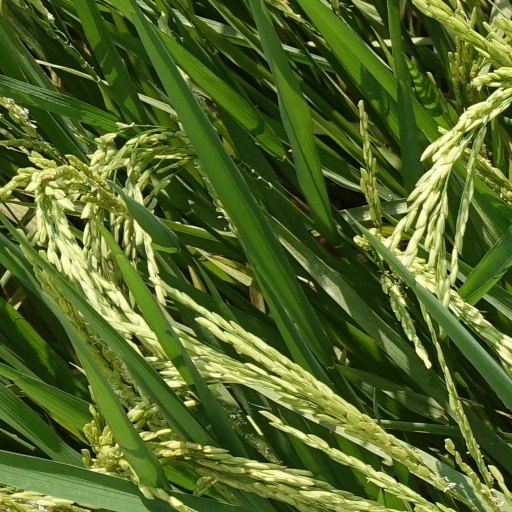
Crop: rice